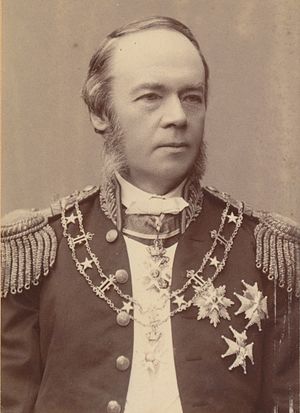
Ole Richter
Ole Richter var en norsk statsmand.